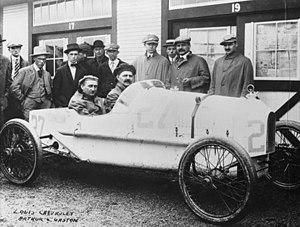
Photographie des trois frères Chevrolet vers 1910
Le sport automobile est apparu en Suisse au début du XXe siècle. Néanmoins l'histoire de ce sport est profondément marqué par l'accident des 24 Heures du Mans 1955, entrainant une interdiction des sports motorisés. Malgré tout, de nombreux pilotes et écuries suisses ont développé leur palmarès dans diverses compétitions internationales.
Chevrolet, surnommée « Chevy », est une marque d’automobile américaine qui est devenue une division de la compagnie américaine General Motors en mai 1918. Avec 4,95 millions de véhicules vendus à travers le monde en 2012, Chevrolet occupa le quatrième rang mondial parmi les marques automobiles derrière Volkswagen, Ford et le japonais Toyota. Elle se retire du marché européen à la fin de l'année 2015 au profit d'Opel, une ancienne division du groupe General Motors rachetée en 2017 par PSA.